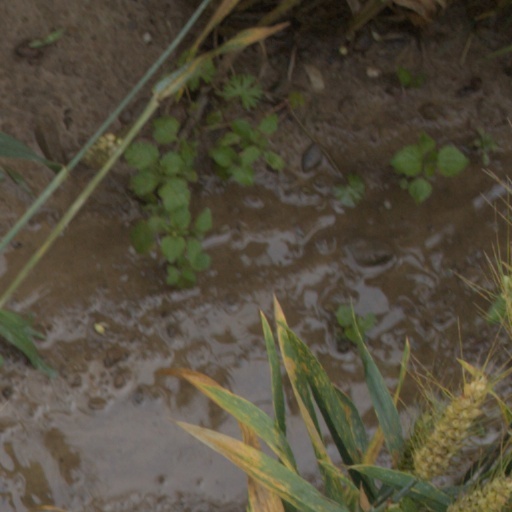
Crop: wheat